Apollo Lunar Module

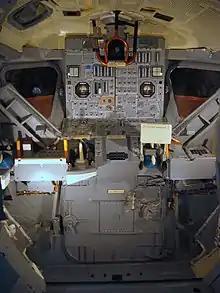
Lunar Module crew cabin

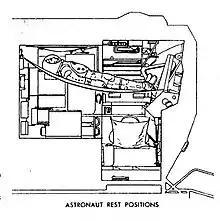
Astronaut rest (sleeping) accommodation

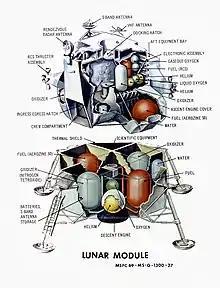
Lunar Module cutaway illustration

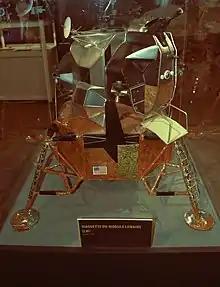
Scale model of the Apollo Lunar Module at the Euro Space Center in Belgium

The ascent stage contained the crew cabin with instrument panels and flight controls. It contained its own ascent propulsion system (APS) engine and two hypergolic propellant tanks for return to lunar orbit and rendezvous with the Apollo command and service module. It also contained a reaction control system (RCS) for attitude and translation control, which consisted of sixteen hypergolic thrusters similar to those used on the Service Module, mounted in four quads, with their own propellant supply. A forward extravehicular activity hatch provided access to and from the lunar surface, while an overhead hatch and docking port provided access to and from the Command Module.